Christian Lindner

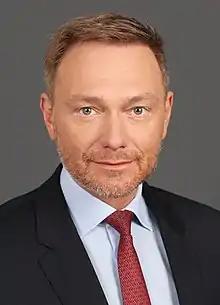
Official portrait, 2020

Christian Wolfgang Lindner (born 7 January 1979) is a German retired politician of the Free Democratic Party (FDP) who was the Federal Minister of Finance from 2021 until his dismissal in 2024 during the 2024 German government crisis. Serving from 2013 to 2025, Lindner was the longest-serving party-leader of the FDP and a Member of the Bundestag (MdB) for North Rhine-Westphalia from 2017 to 2025. having previously held a seat from 2009 until 2012. Lindner resigned as party leader and announced his retirement from active politics after the FDP dropped out of parliament as a result of the 2025 federal election. His decision to withdraw from the Scholz I cabinet is often considered the main catalyst for the party's inability to enter the Bundestag in the election.